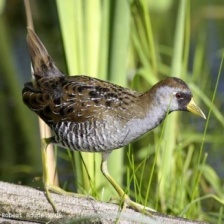
Species: SORA
Scientific name: PORZANA CAROLINA
ImageNet parent category: european_gallinule